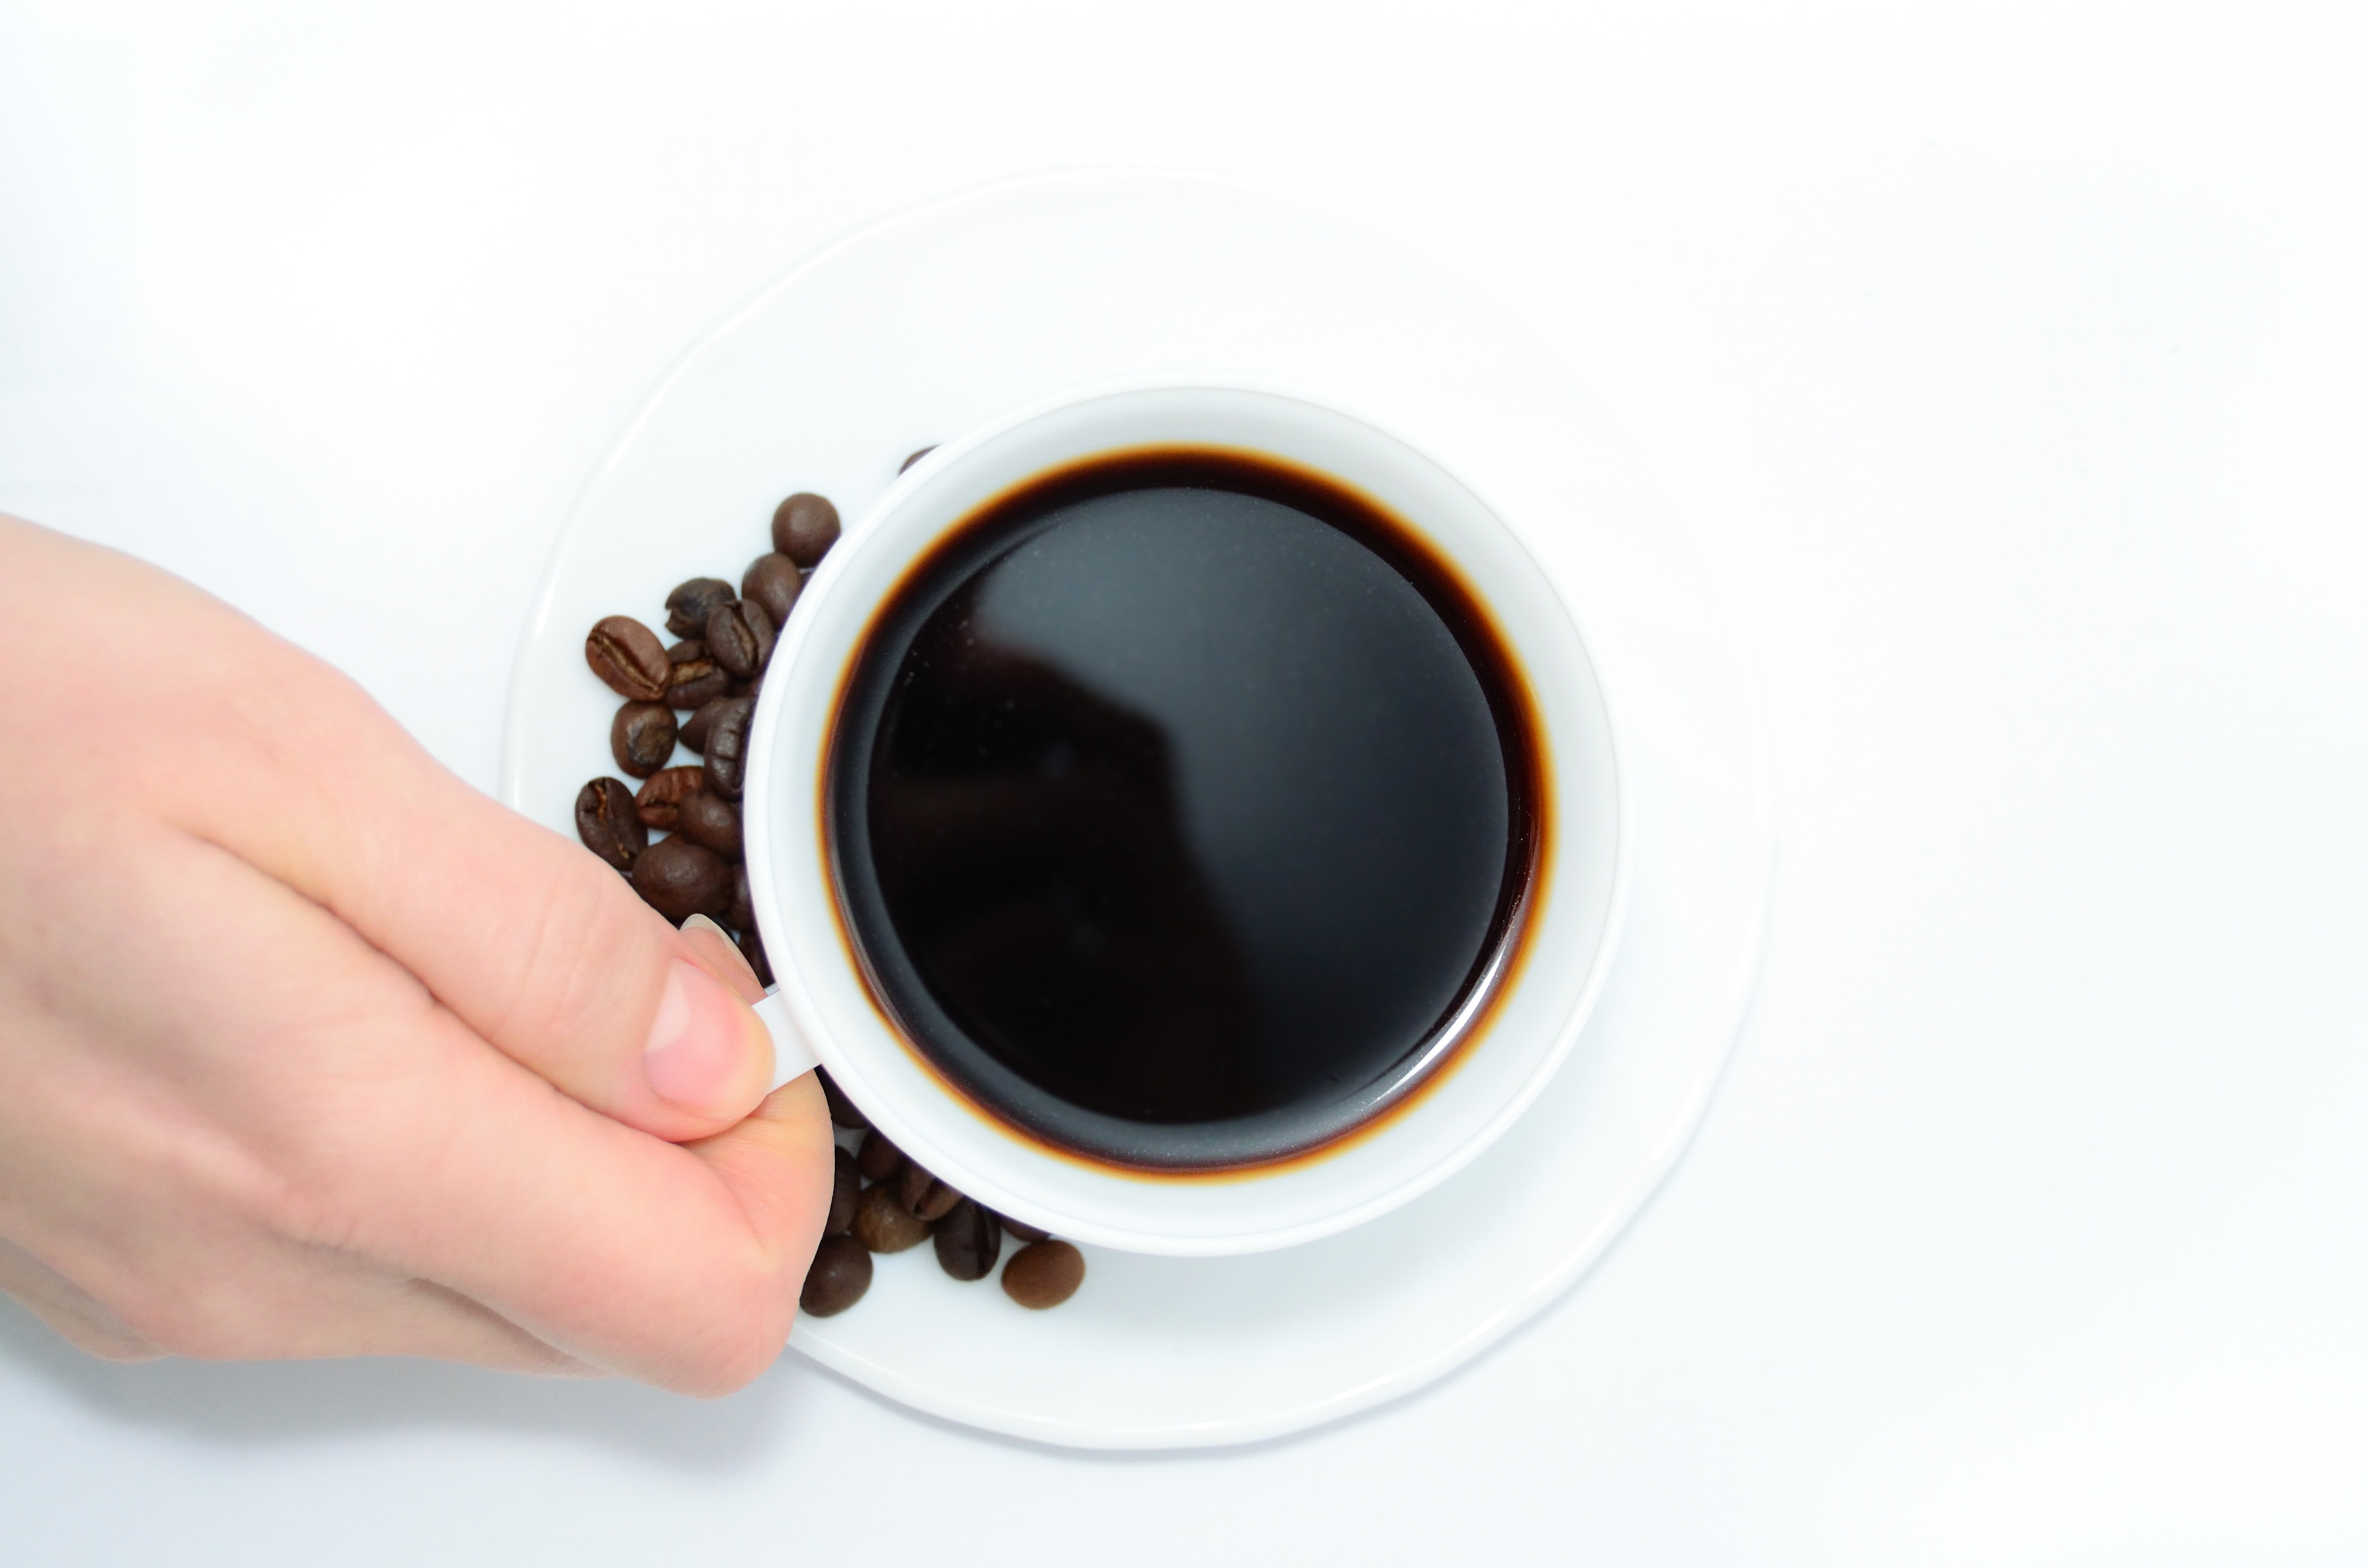
hand, coffee, aroma, cup, brown, drink, espresso, coffee cup, coffee maker, caffeine, the drink, a cup of coffee, drinkware, the brew